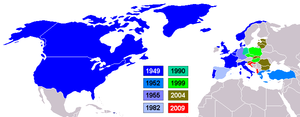
Le sommet de l'OTAN Strasbourg-Kehl 2009 est le 21ᵉ sommet de l'OTAN, conférence diplomatique réunissant dans les villes de Strasbourg en France et de Kehl et Baden-Baden en Allemagne les 3 et 4 avril 2009 les chefs d'États et de gouvernement des pays membres de l'Organisation du traité de l'Atlantique nord. Le sommet marque le soixantième anniversaire de la création de cette organisation. Il doit également signer le retour de la France dans le commandement militaire intégré de l'OTAN que le général de Gaulle avait décidé de quitter en 1966. Il marque aussi la première visite sur le sol français et allemand du président américain Barack Obama qui rencontrera pour la première fois ses homologues européens.